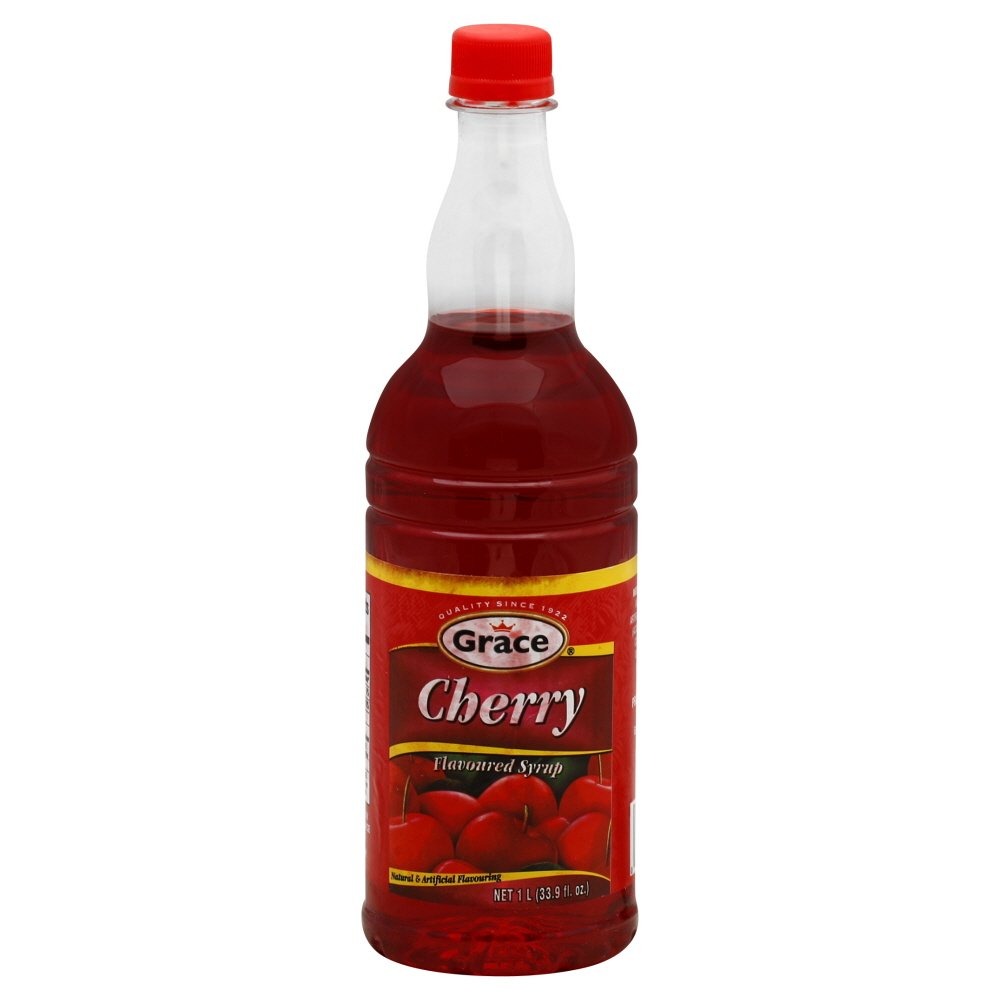
Item Name: Grace Cherry Syrup
Product Description: Grace Cherry Syrup 33.9 oz
Value: 33.9
Unit: Fl Oz

Price: 3.16